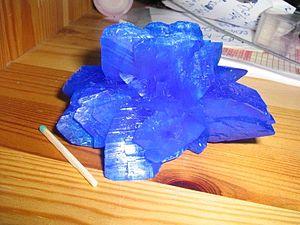
Le sulfate de cuivre(II), couramment désigné sous le simple nom de sulfate de cuivre, est le composé chimique ionique ou sel anhydre blanc formé par le cation cuivre(II) et l'anion sulfate, caractérisé par la formule chimique CuSO₄.